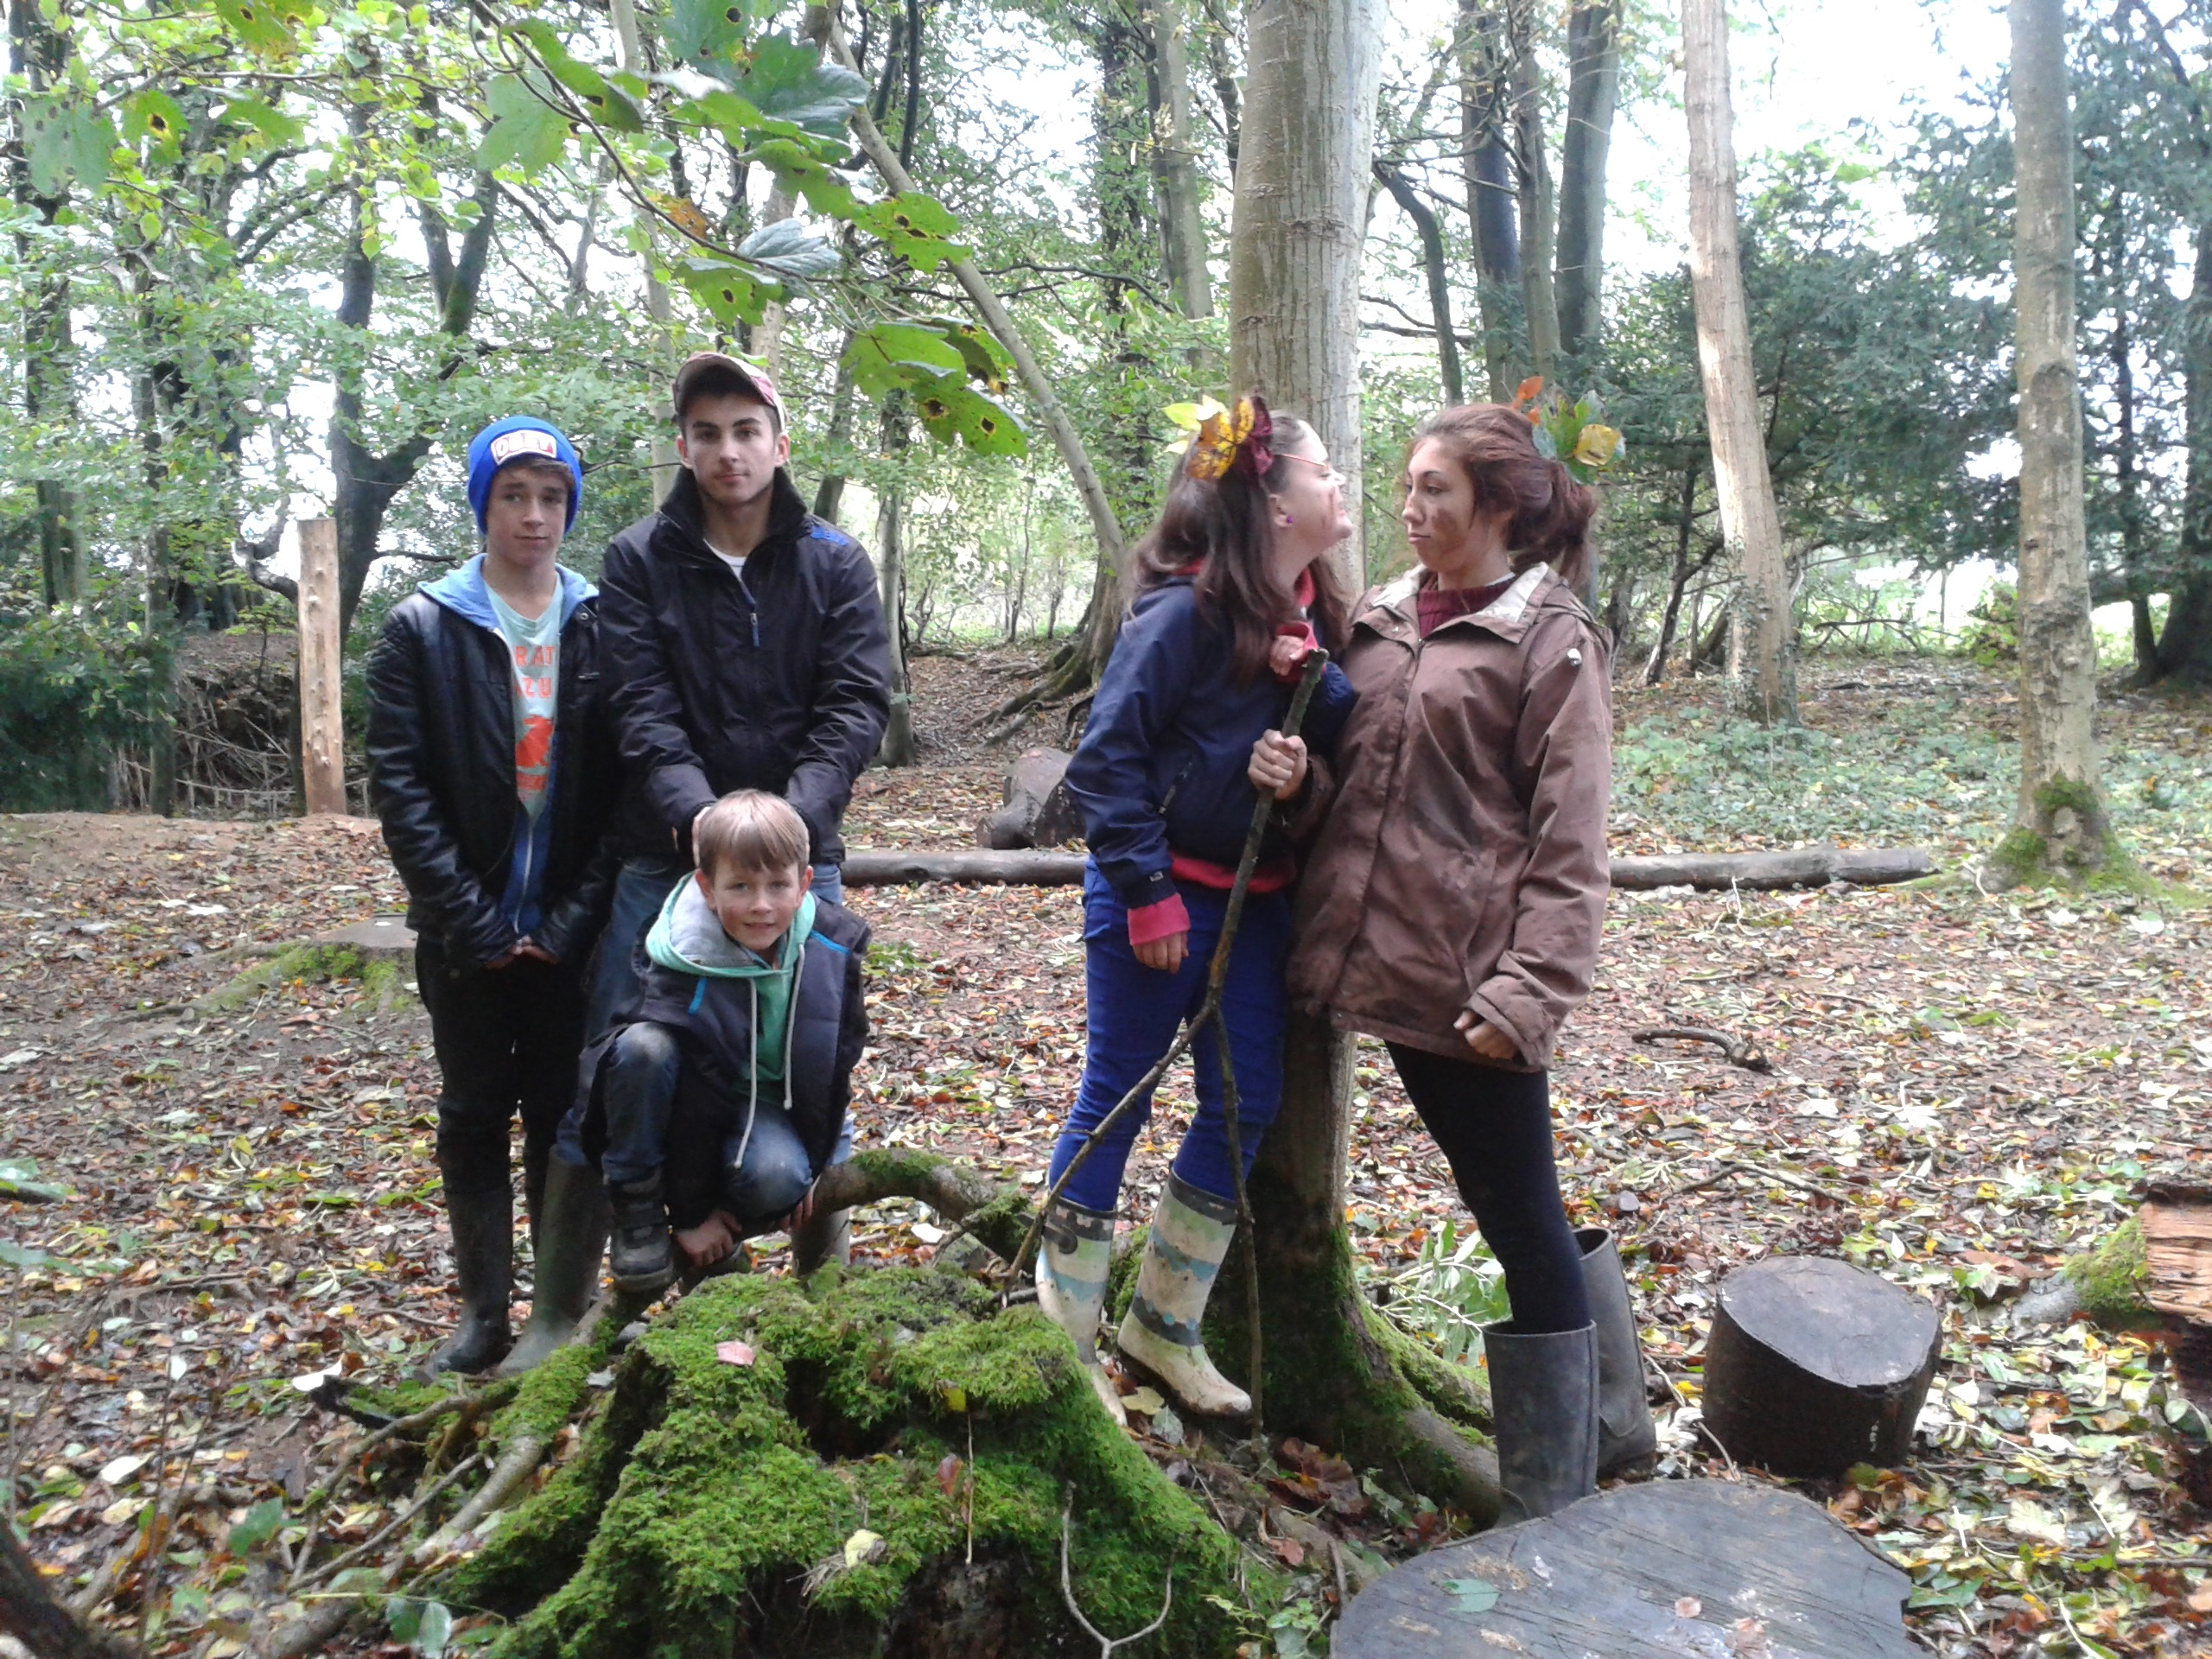
tree, forest, walking, people, trail, mud, community, playing, woods, girls, children, boys, plantation, woodland, habitat, forester, natural environment